Ithkuil

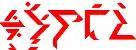
"Tram-mļöi hhâsmařpţuktôx" written in the Ithkuil script. English translation: "On the contrary, I think it may turn out that this rugged mountain range trails off at some point"

Ithkuil uses a morphophonemic script because characters convey both phonetic and morphological information. (Notably, it has no alphabet as such.) Its use is closely tied to Ithkuil's grammatical system, which allows much of the phonological aspect of words to be morpho-syntactically inferred. Those parts of an Ithkuil word whose pronunciation is predictable are not written, whereas the characters used to indicate the pronunciation of the unpredictable parts of a word also convey the grammatical information necessary to reconstruct the implicit phonetics. Words are thus written in a highly abbreviated manner, particularly useful for the highly inflected, occasionally elongated words of the Ithkuil language. The script is also used alphabetically for transliterating foreign words and mathematical expressions.